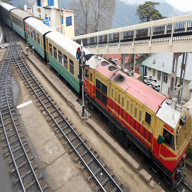
Vehicle type: Trains